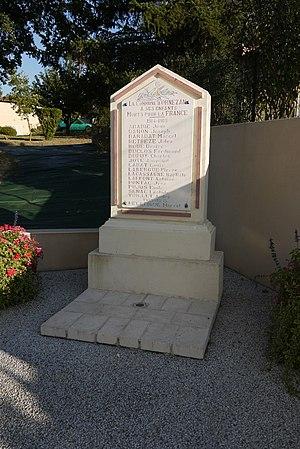
Monument aux morts à Ornézan
Ornézan est une commune française située dans le département du Gers en région Occitanie.